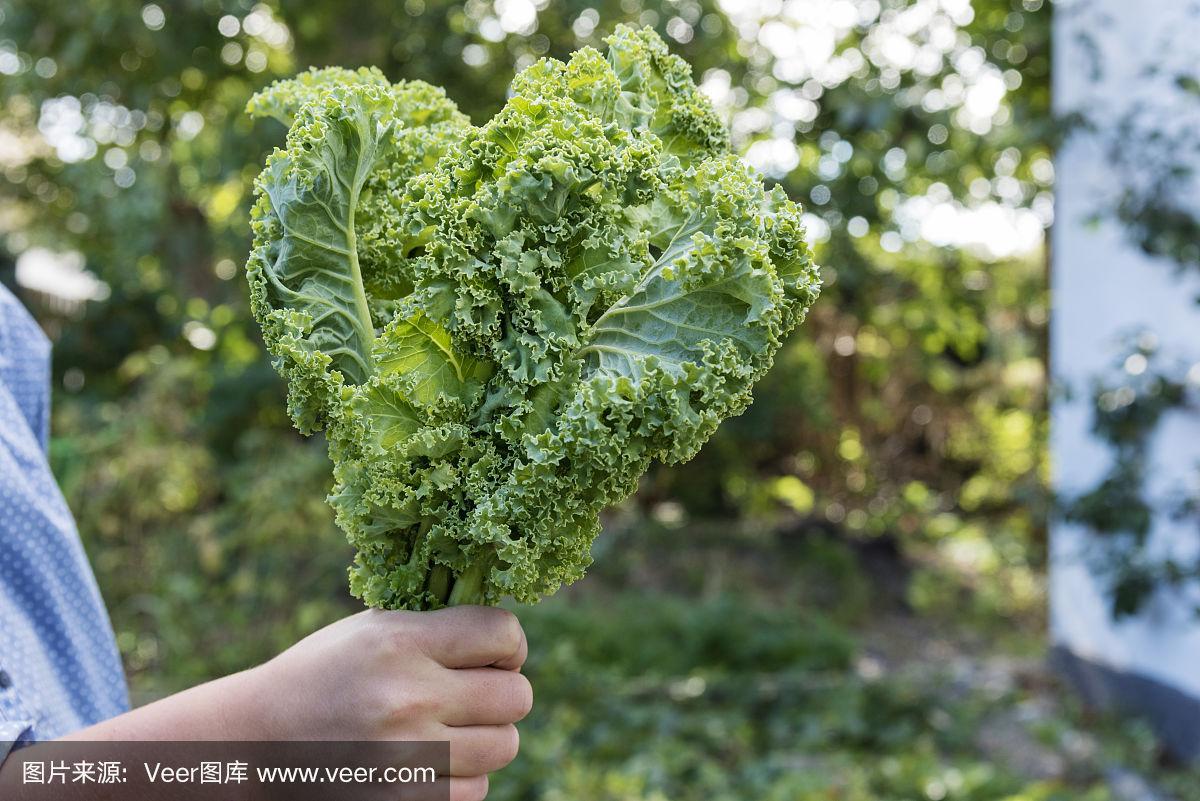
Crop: unknown
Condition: cabbage